Great Divergence

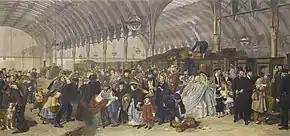
Frith's "The Railway Station", 1862

Jared Diamond and Peter Watson argue that a notable feature of Europe's geography was that it encouraged political balkanization, such as having several large peninsulas and natural barriers such as mountains and straits that provided defensible borders. By contrast, China's geography encouraged political unity, with a much smoother coastline and a heartland dominated by two river valleys (Yellow and Yangtze).